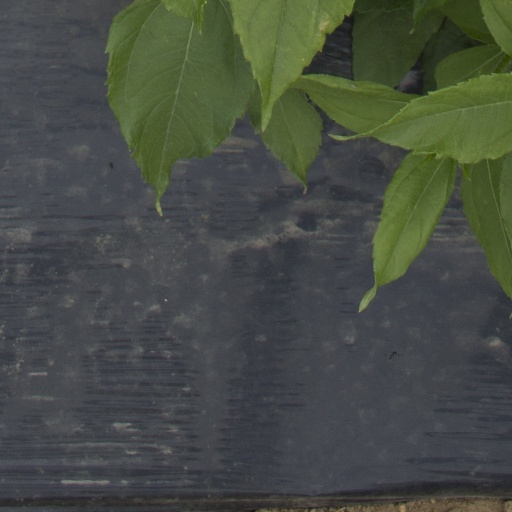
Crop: Jerusalem artichoke